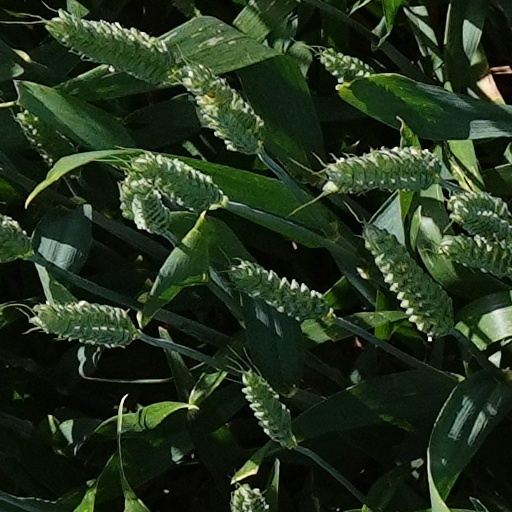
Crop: wheat